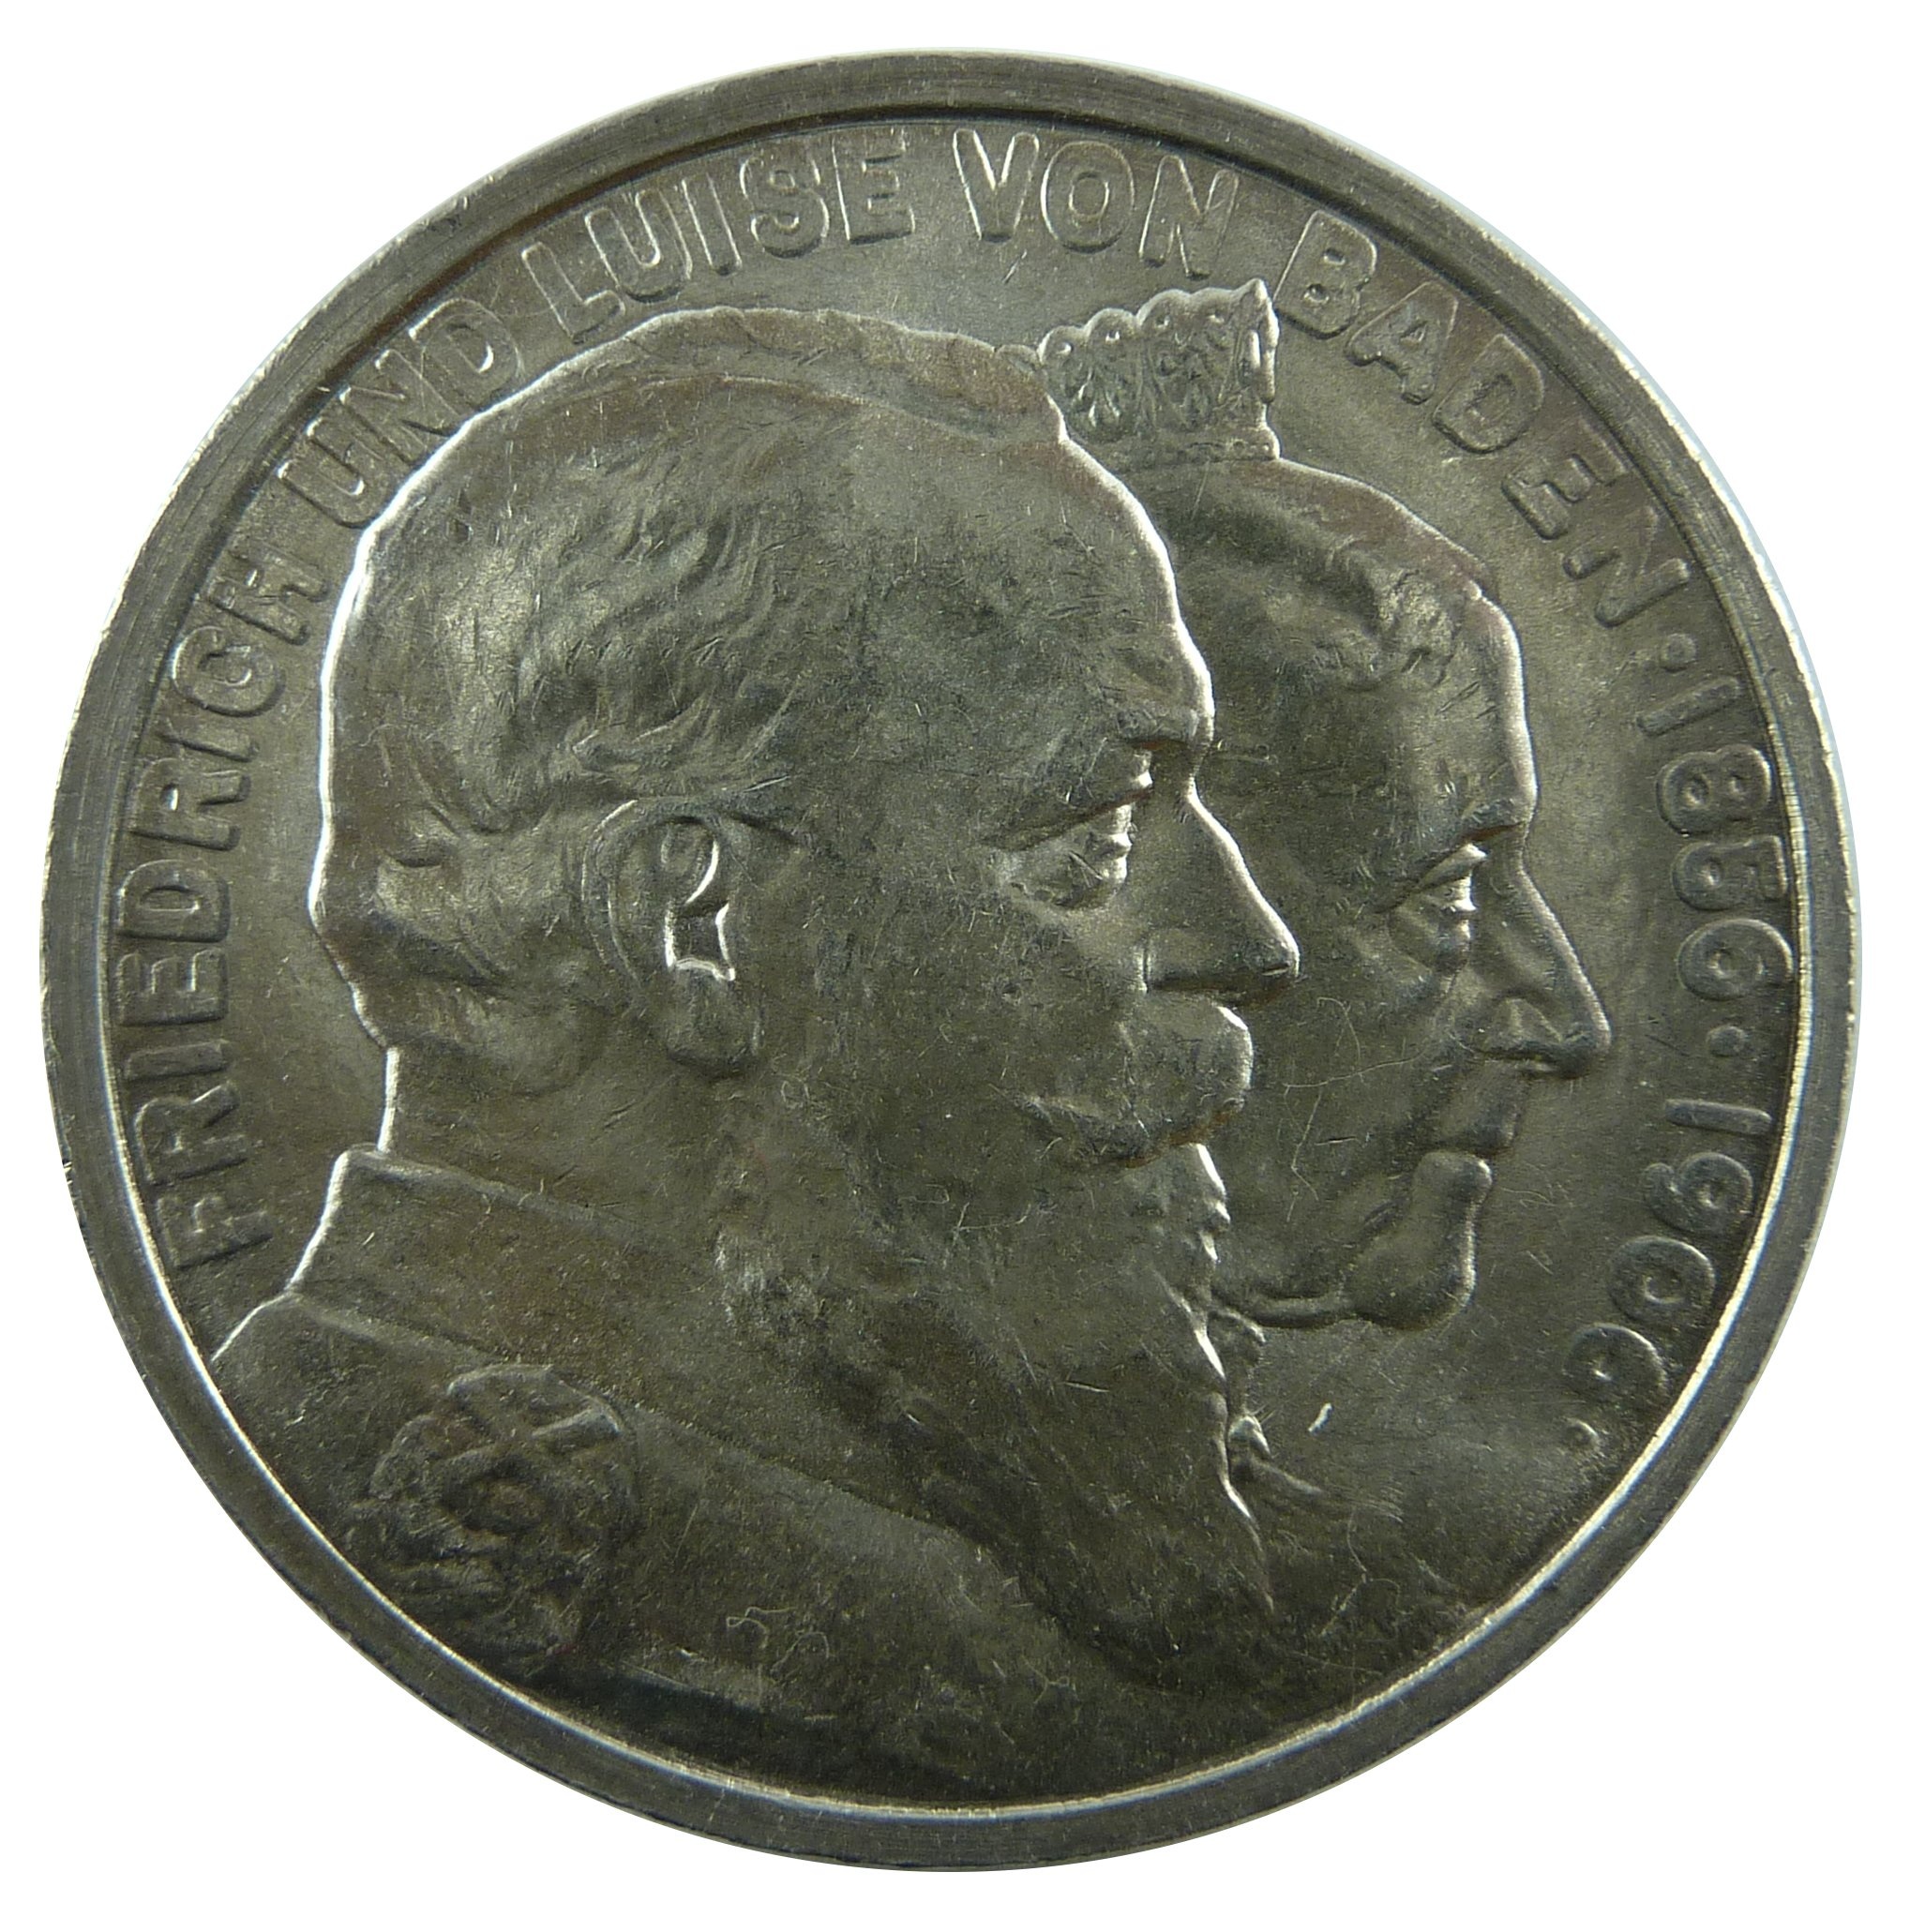
money, cash, silver, currency, coin, mark, friedrich, quarter, financial, exchange, commemorative, numismatics, golden wedding